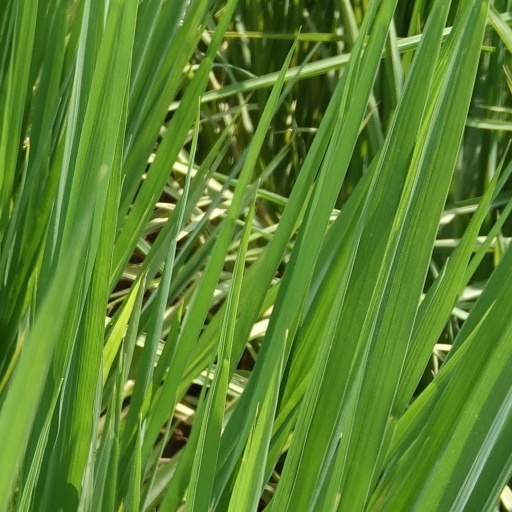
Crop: rice